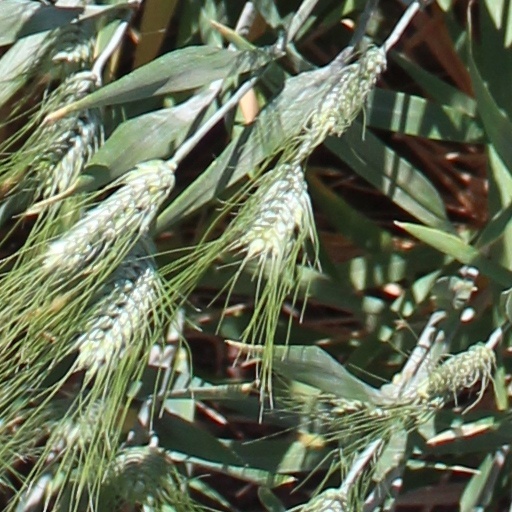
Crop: wheat